Yamuna in Hinduism

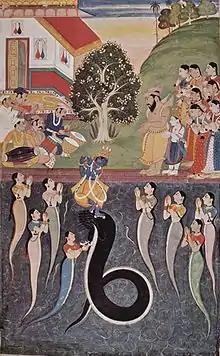
Krishna defeats Kaliya, dwelling in the Yamuna.

The name "Kalindi" may be derived from her association with Yama, the god of death and darkness as Kala. Another source suggests that she derives the name "Kalindi" from her "earthly" source, the mountain Kalinda. Some legends also explain Yamuna's darkness and thus her name "Kalindi". The "Vamana Purana" narrates the tale how the originally clear waters turned black. Distraught by the death of his wife Sati, Shiva wandered the whole universe. Ever thinking of Sati, Shiva jumped into Yamuna to overcome the sorrow and memories of Sati, turning her waters into black by his sorrow and unfulfilled desire. Another legend describes that Krishna defeated and banished the serpent Kaliya in the Yamuna. While the dark serpent entered the waters, the river became dark.